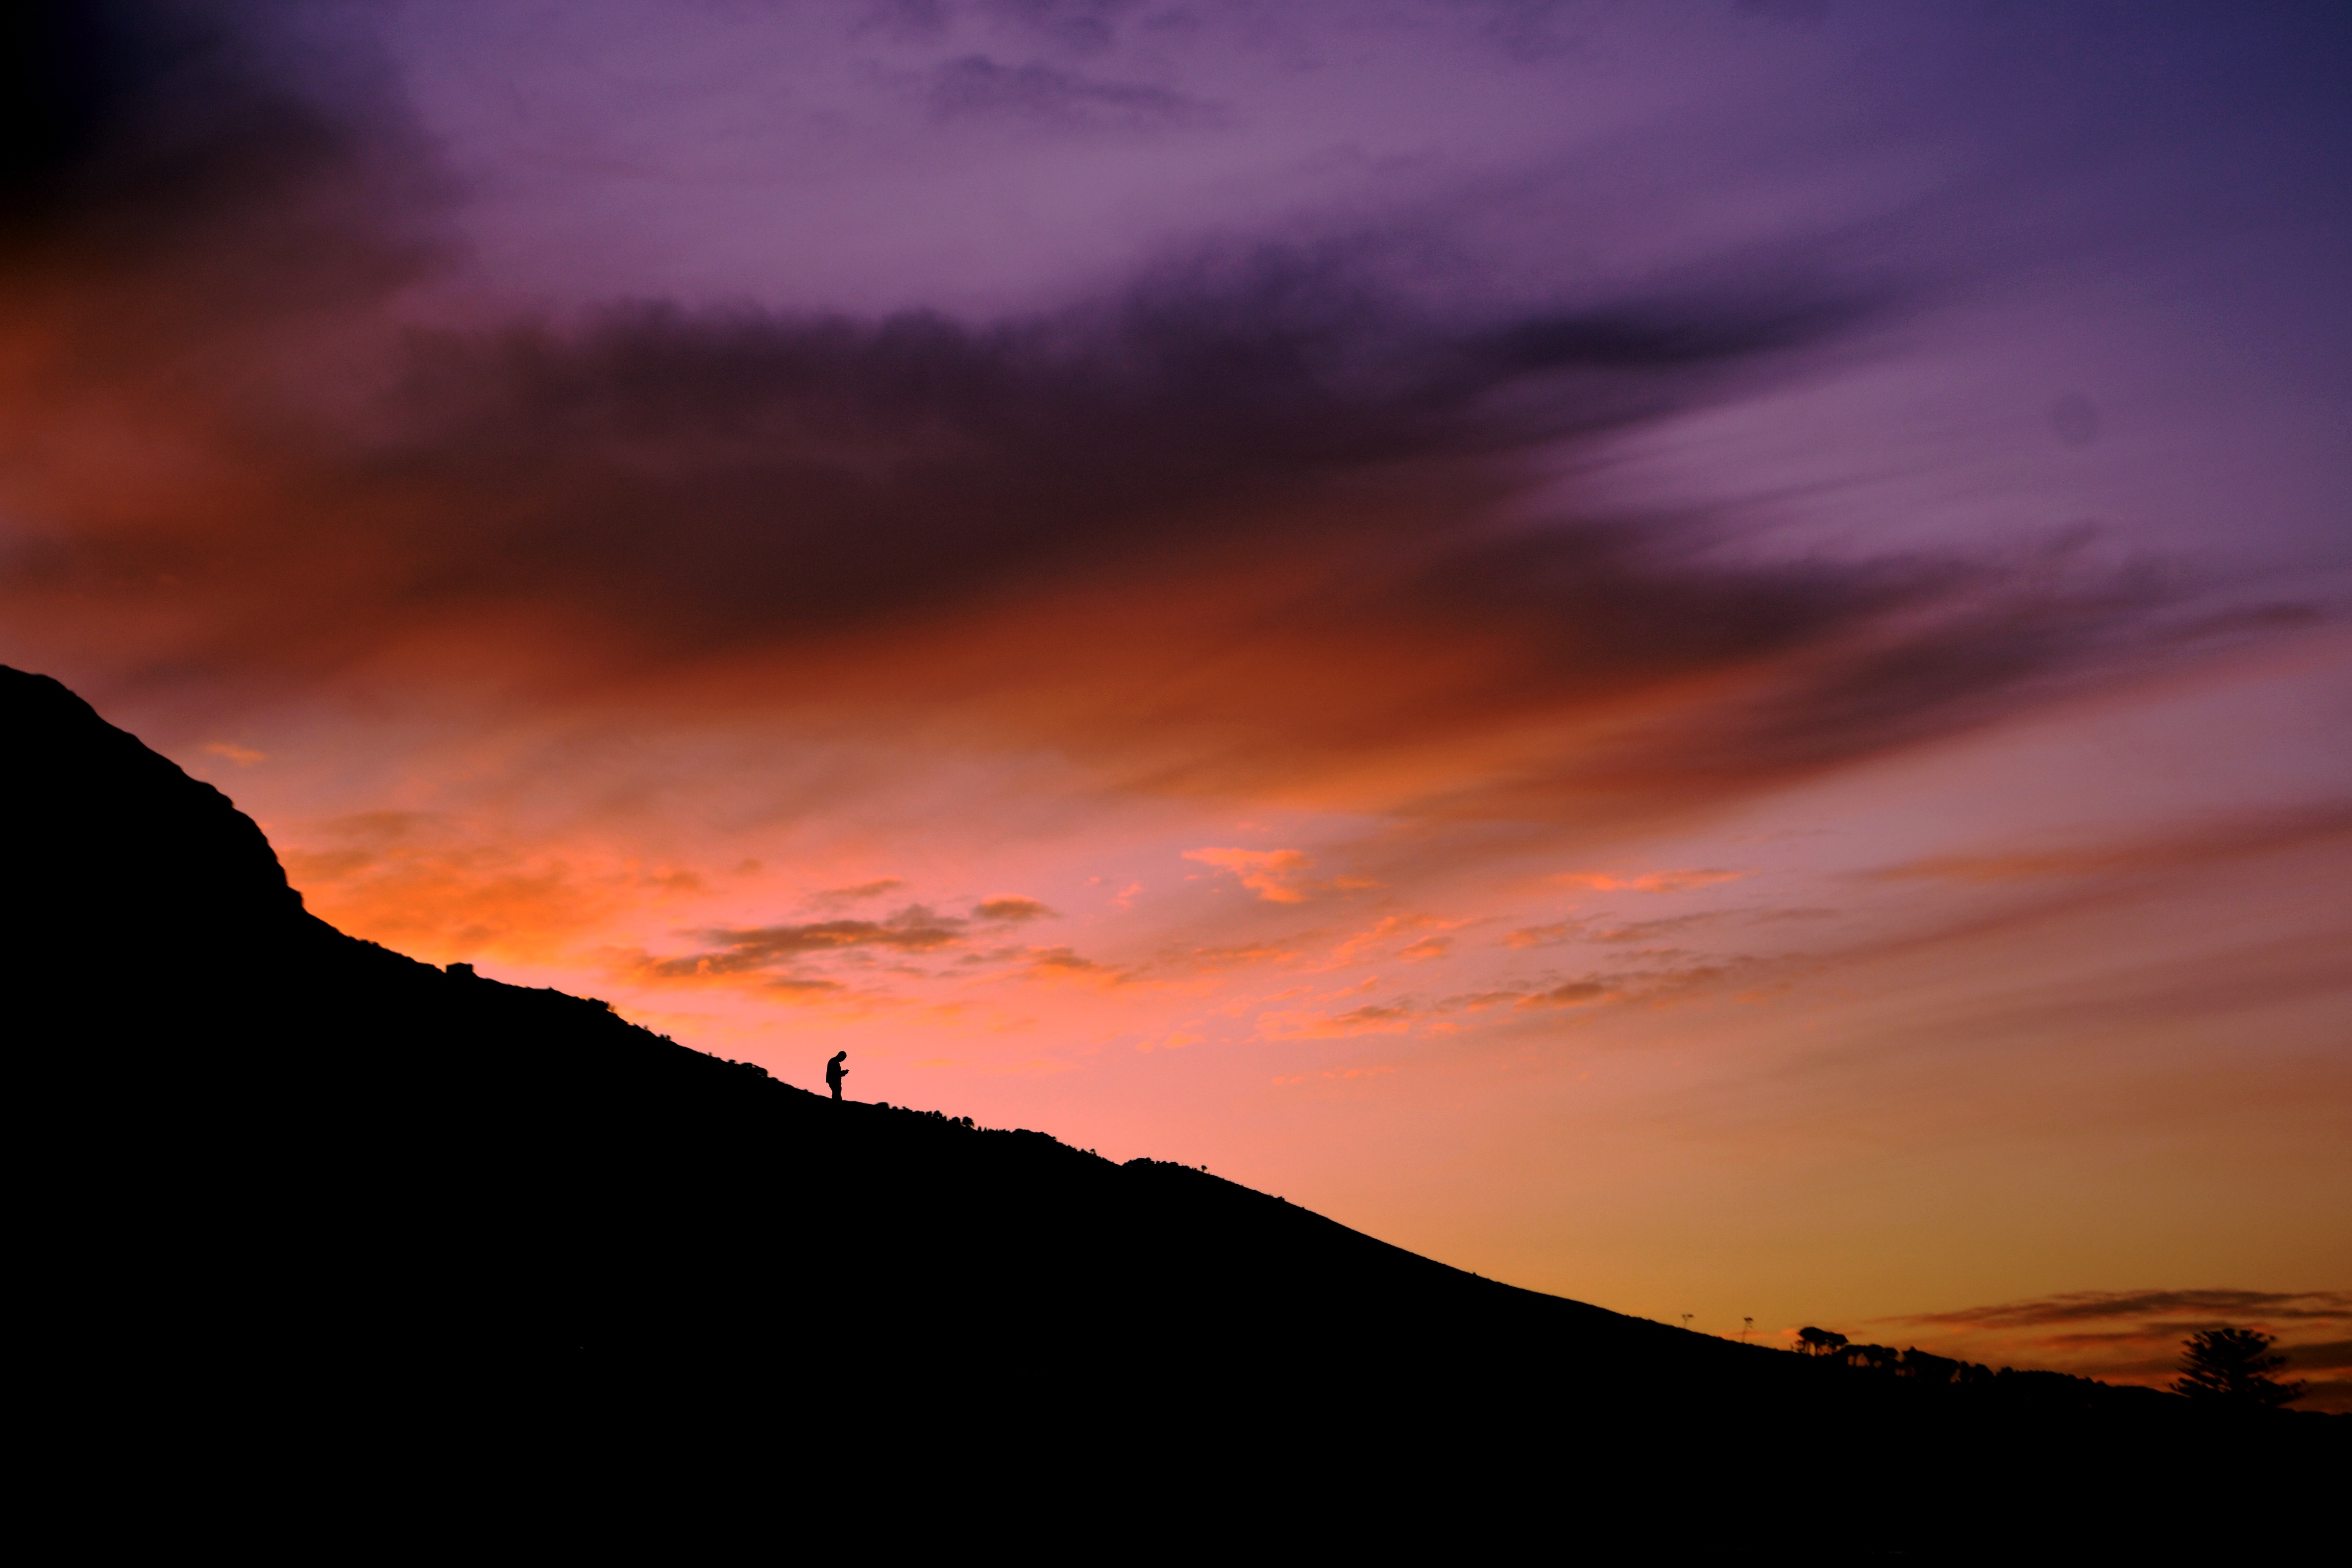
horizon, mountain, cloud, sky, sun, sunrise, sunset, sunlight, morning, hill, dawn, atmosphere, dusk, evening, slope, clouds, earth, scene, afterglow, red sky at morning